Raven's End

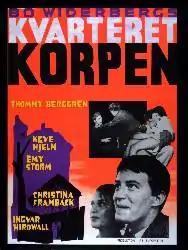
Swedish poster

Raven's End is a 1963 Swedish drama film directed by Bo Widerberg, about an aspiring working-class writer in Malmö. The story bears some similarities to Widerberg's own background, although he claimed it to be entirely fictional.